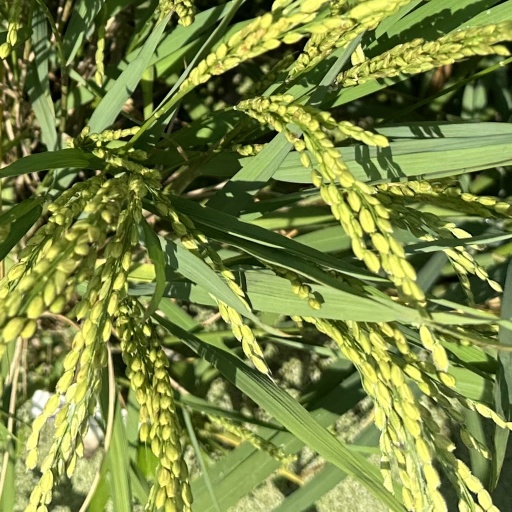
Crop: rice